The Leopard

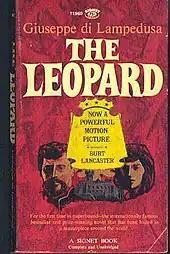
Cover of the American Signet edition.

The Leopard is a novel by Italian writer Giuseppe Tomasi di Lampedusa, which chronicles the changes in Sicilian life and society during the "Risorgimento". Published posthumously in 1958 by Feltrinelli, after two rejections by the leading Italian publishing houses Mondadori and Einaudi, it became the top-selling novel in Italian history and is considered one of the most important novels in modern Italian literature. In 1959, it won Italy's highest award for fiction, the Strega Prize. In 2012, "The Guardian" named it as one of "the 10 best historical novels". The novel was made into an award-winning 1963 film of the same name, directed by Luchino Visconti and starring Burt Lancaster, Claudia Cardinale and Alain Delon.